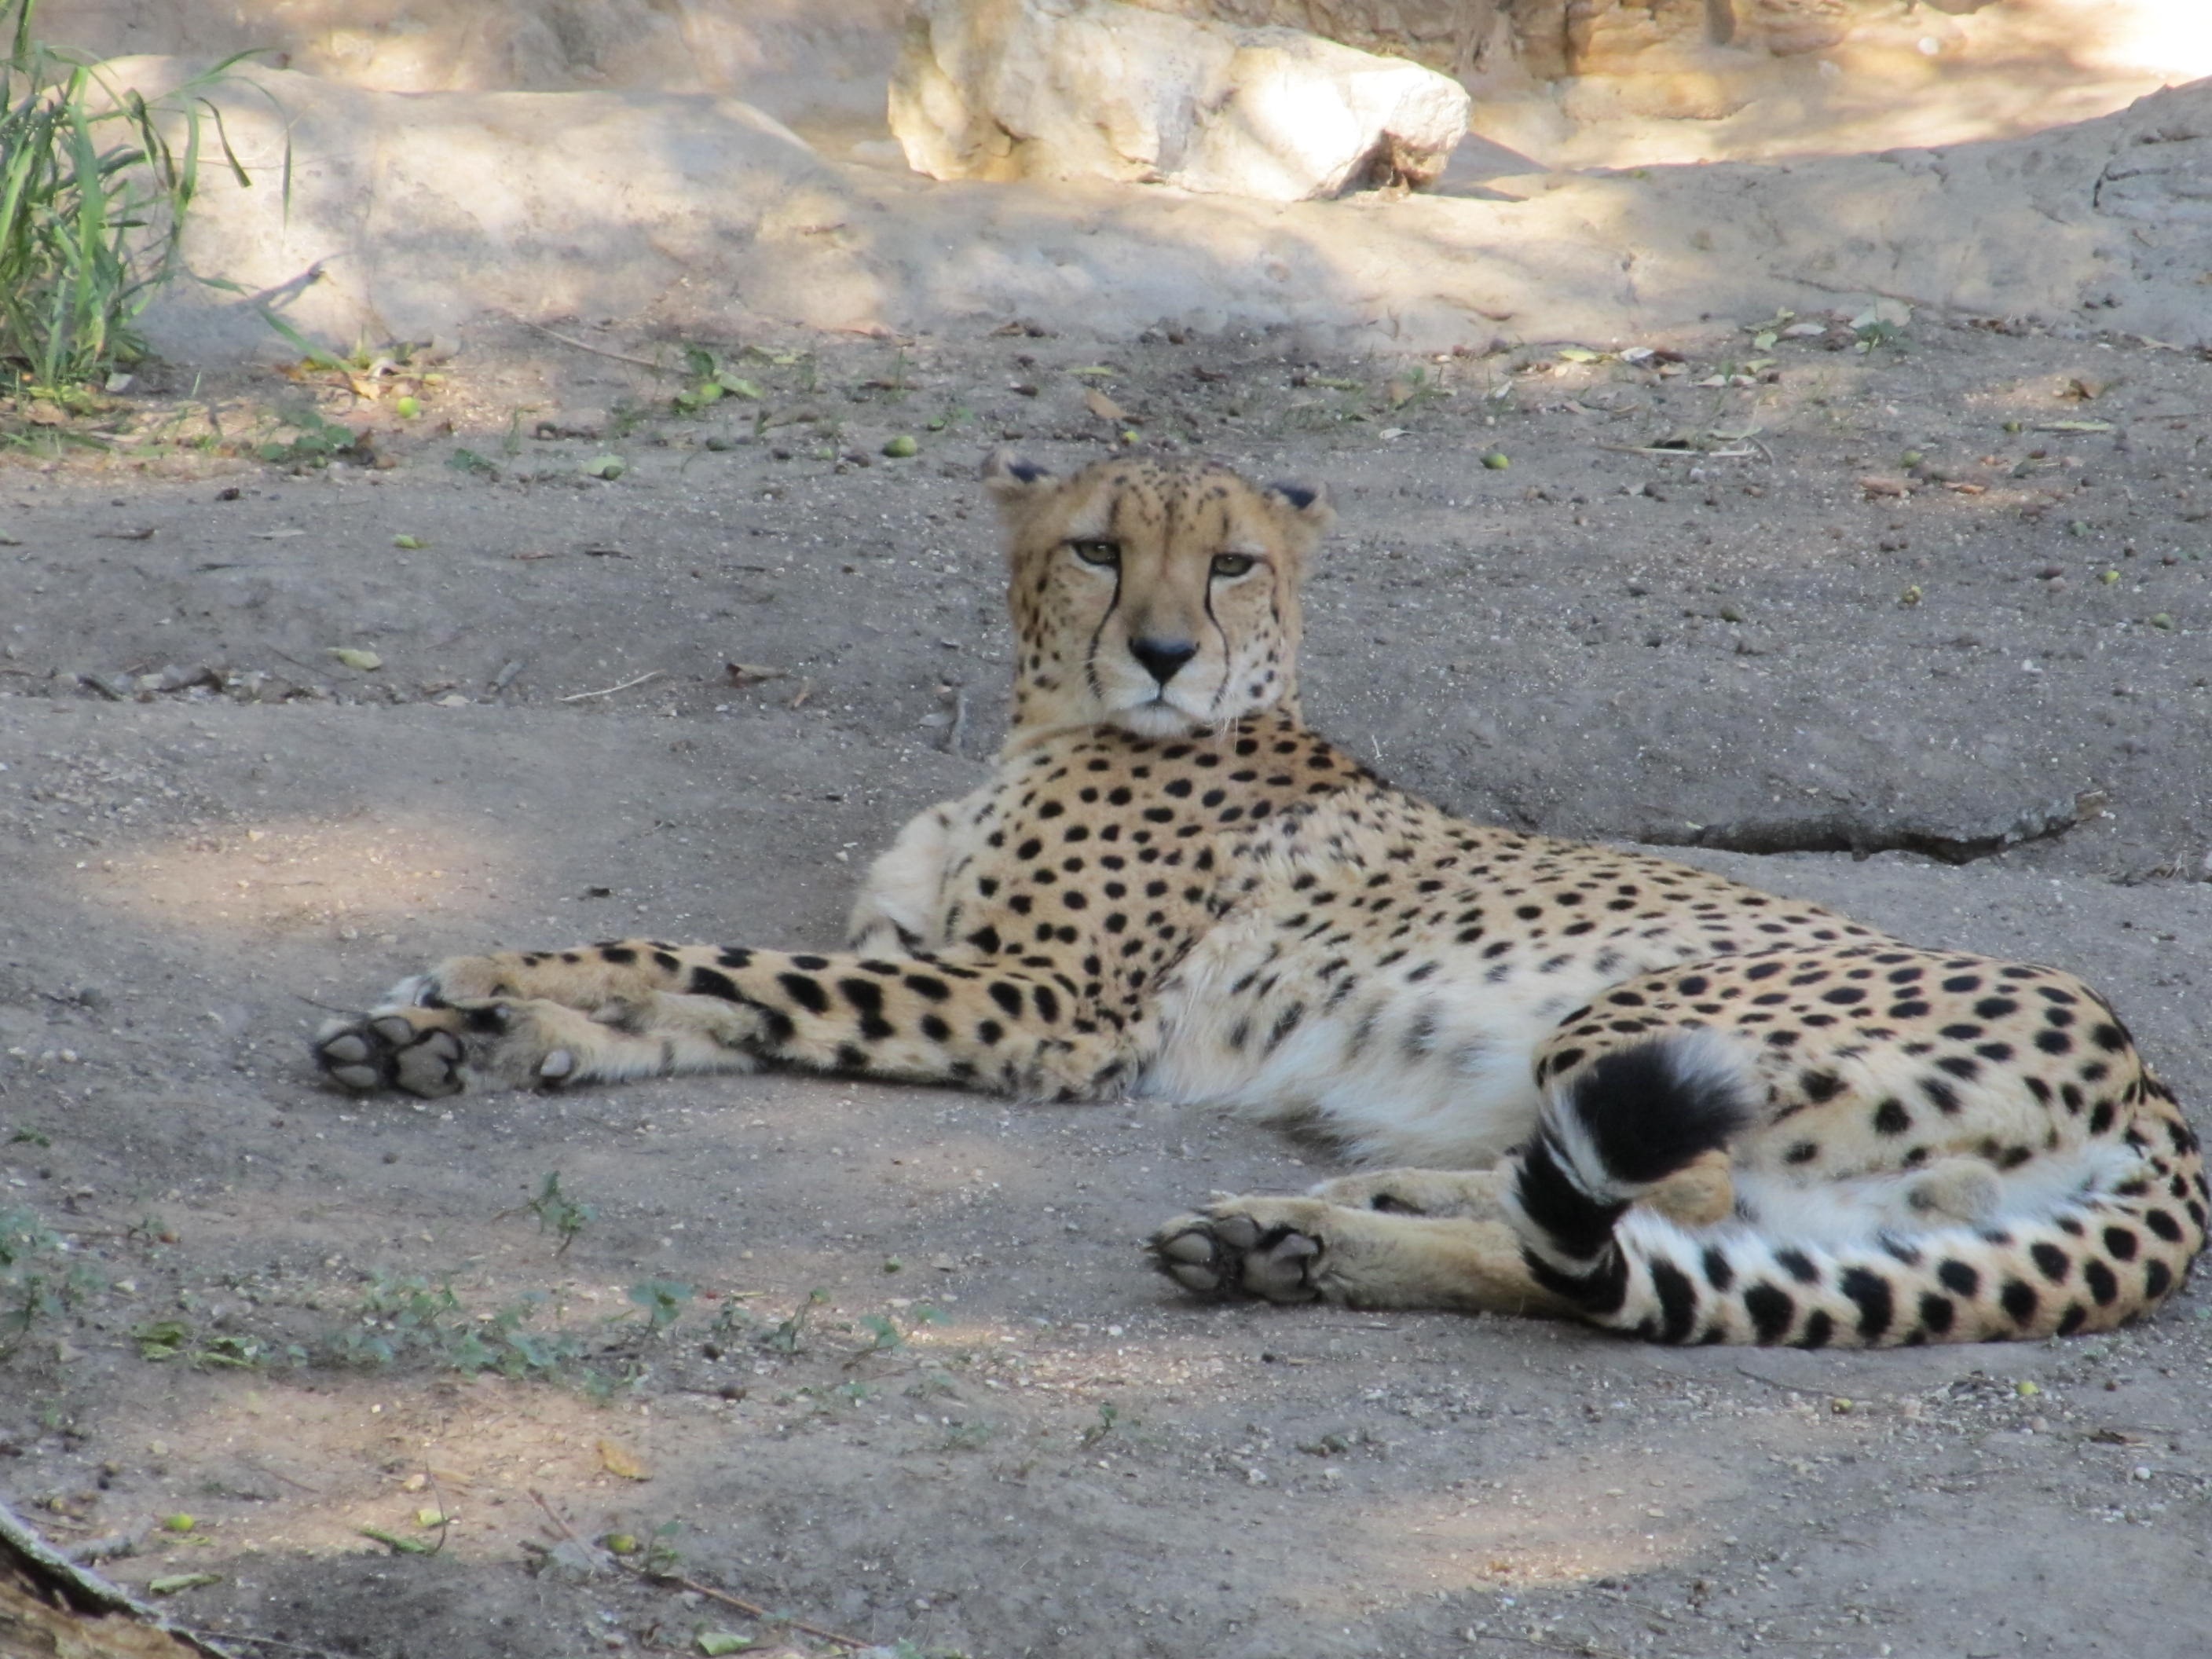
wildlife, zoo, cat, mammal, speed, fauna, big cat, cheetah, wild animal, solitary, endangered, vertebrate, staring, carnivore, safari, carnivorous, purr, acinonyx jubatus, small to medium sized cats, cat like mammal, spotted coat, cannot roar, open plains, san antonio zoo, cheetah resting on ground, fastest land animal